Instax

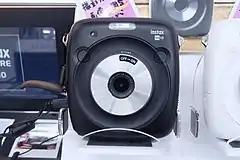
Instax Square SQ10

Instax Square is a square size of Instax film released in 2017, available in colour. Fujifilm initially only offered a hybrid digital camera/printer. Later, a separate printer and cameras offering fully analog exposure became available.